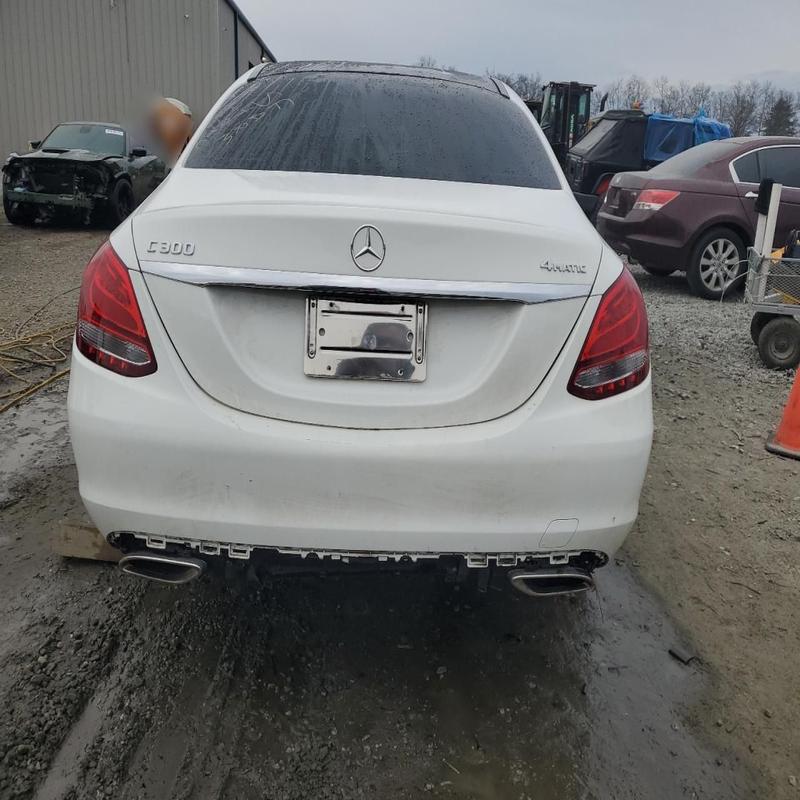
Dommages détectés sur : plaque d'immatriculation arrière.
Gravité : mineur